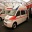
Label: ambulance